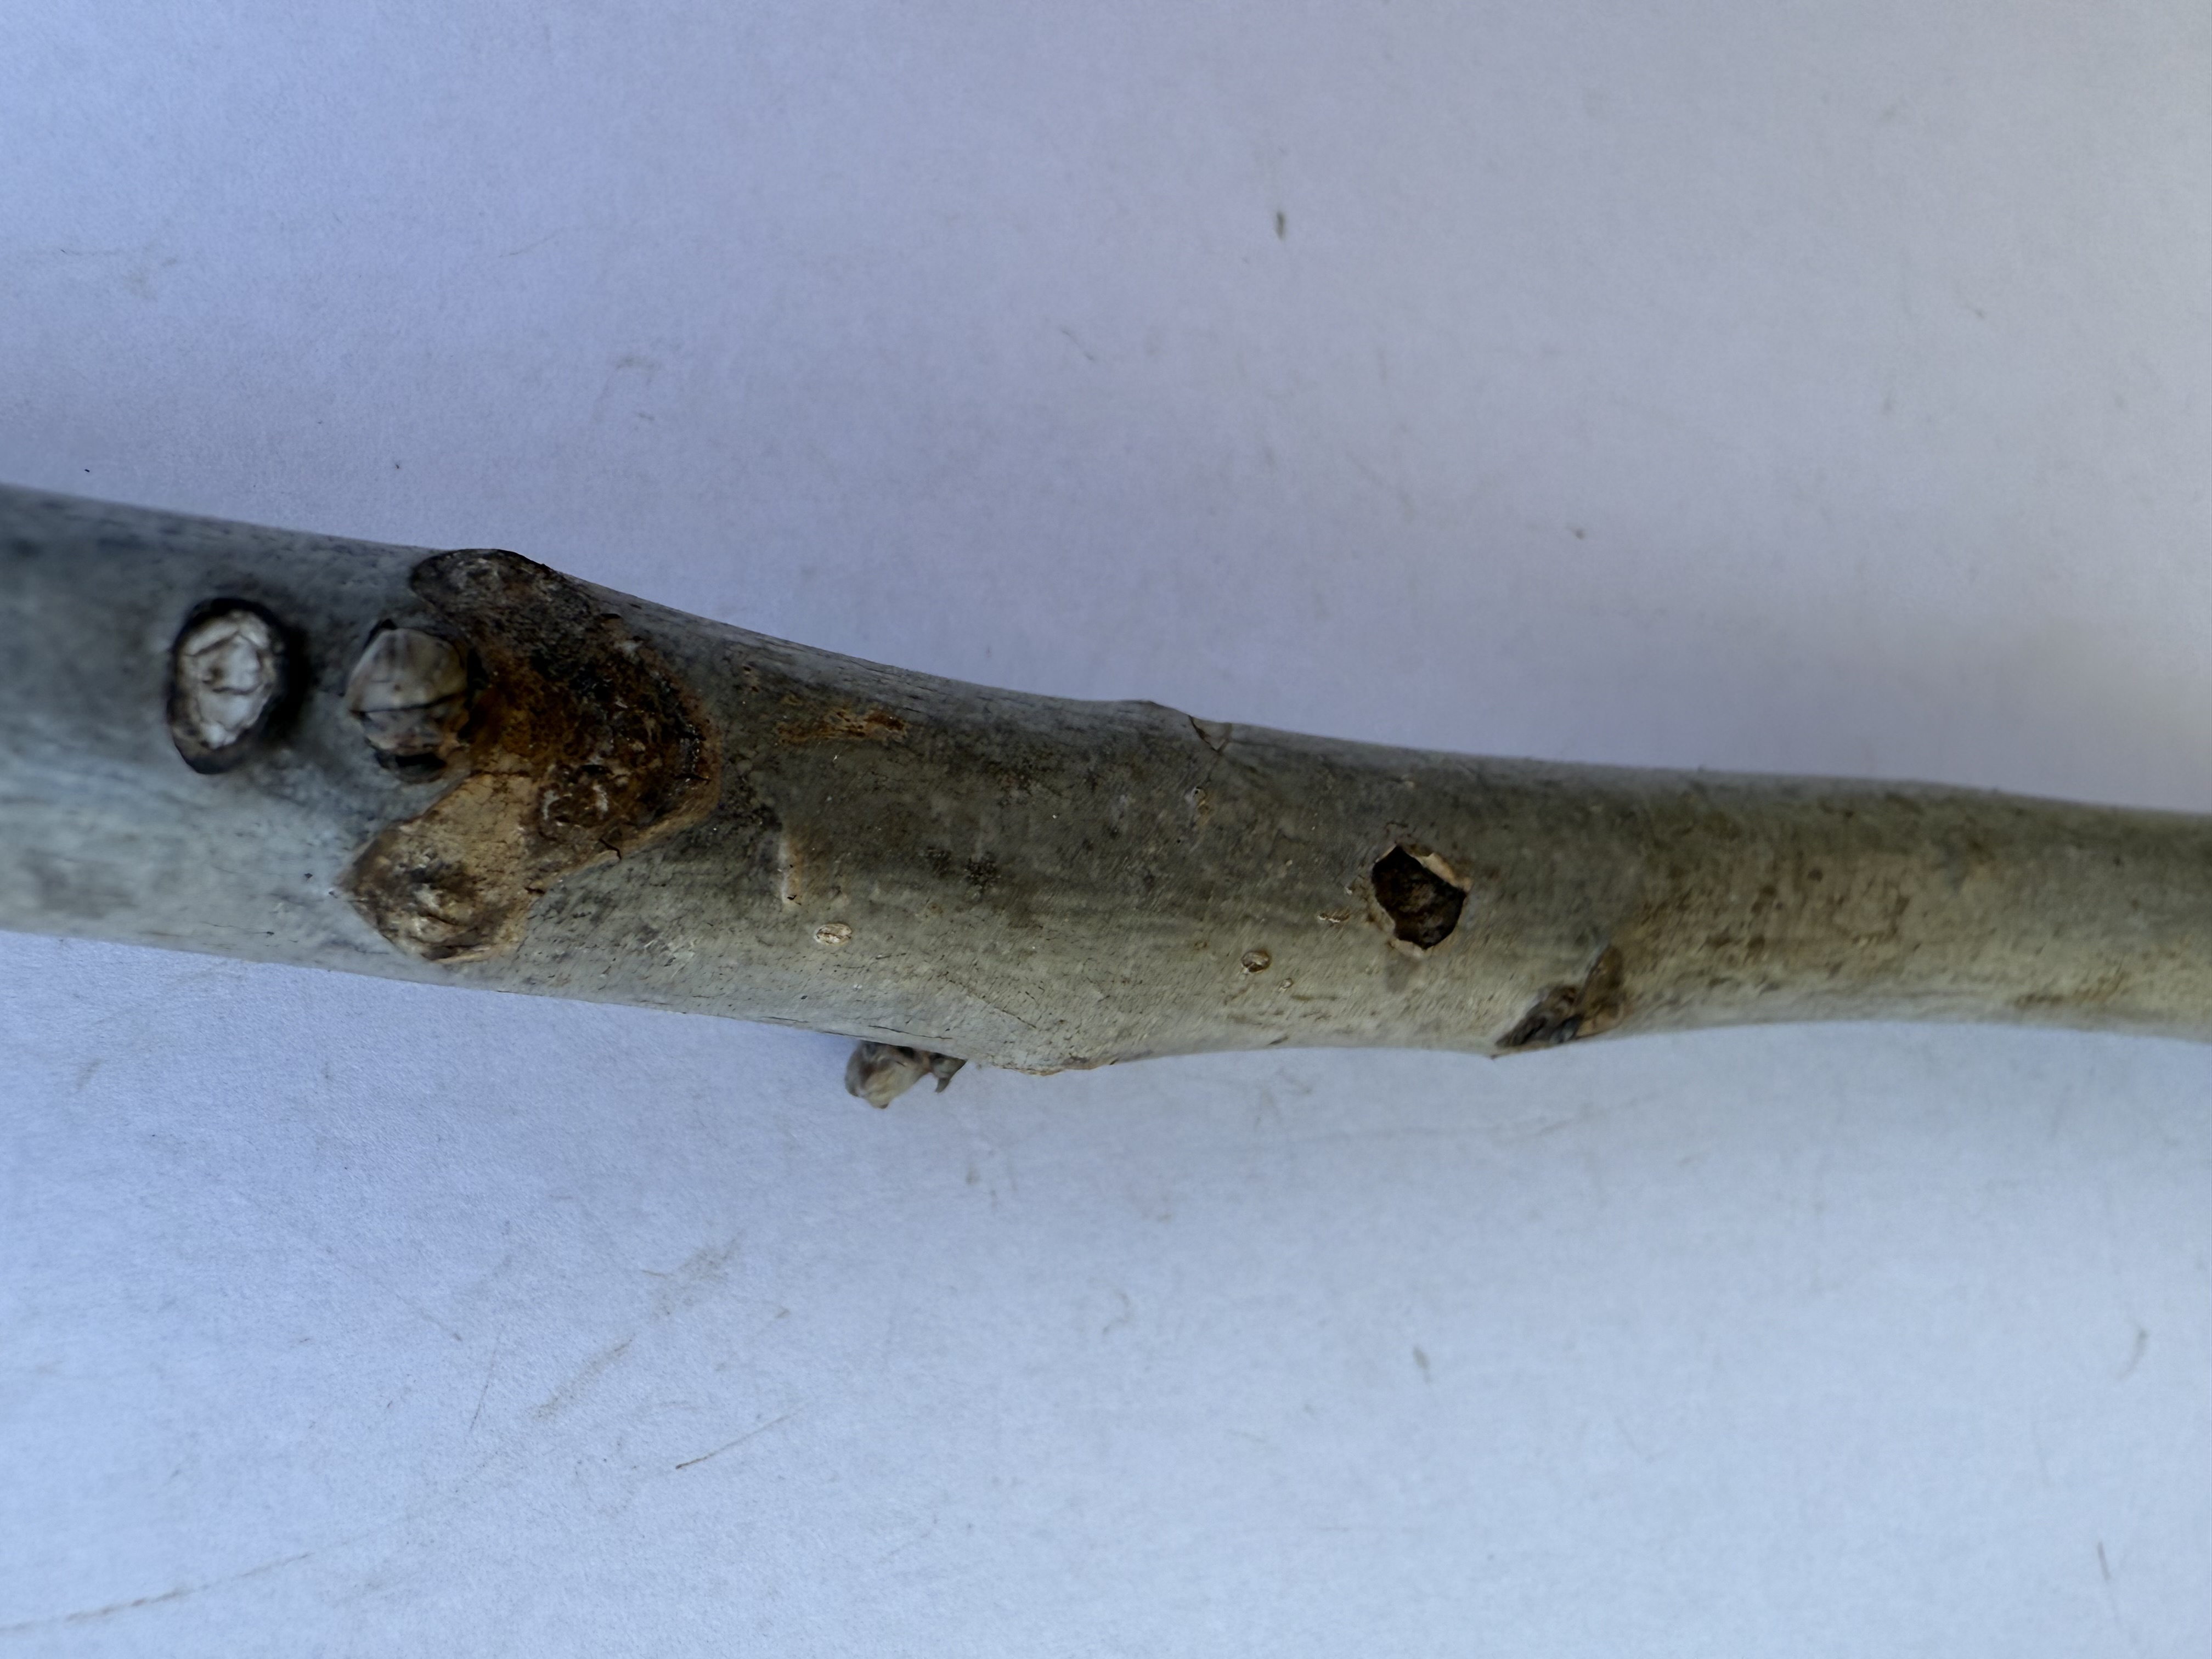
Variety: Wild Walnut